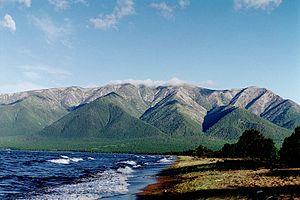
Presqu'ile de Sviatoï Nos (culmine à 1877 m) sur le lac Baïkal rive ouest près de l'embouchure de la rivière Bargouzine
Cet article recense les sites inscrits au patrimoine mondial en Russie.
Le lac Baïkal est un lac situé dans le sud de la Sibérie, en Russie orientale. Il constitue la plus grande réserve d'eau douce liquide à la surface de la Terre. La transparence de ses eaux permet une visibilité parfaite jusqu'à 40 mètres de profondeur. Il est parfois surnommé la « Perle de Sibérie ». Pour ses premiers habitants, les différents peuples turcs et mongols, le lac était une mer sacrée, Baïkal provenant du turc Bay Köl
Sviatoï Nos est une presqu’île située sur la rive est du lac Baïkal, en Bouriatie, dans le sud de la Sibérie, en Russie orientale. Son nom en bouriate Хилмэн-Хушун signifie « nez d'esturgeon ».